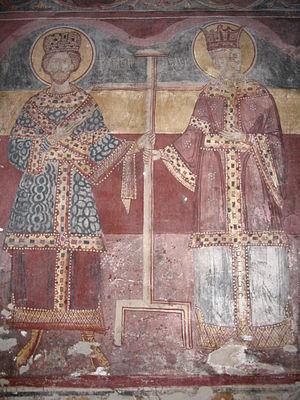
Le monastère de Ježevica est un monastère orthodoxe serbe situé à Ježevica, dans le district de Moravica et sur le territoire de la Ville de Čačak, dans l'ouest de la Serbie. Il est inscrit sur la liste des monuments culturels de grande importance de la République de Serbie.